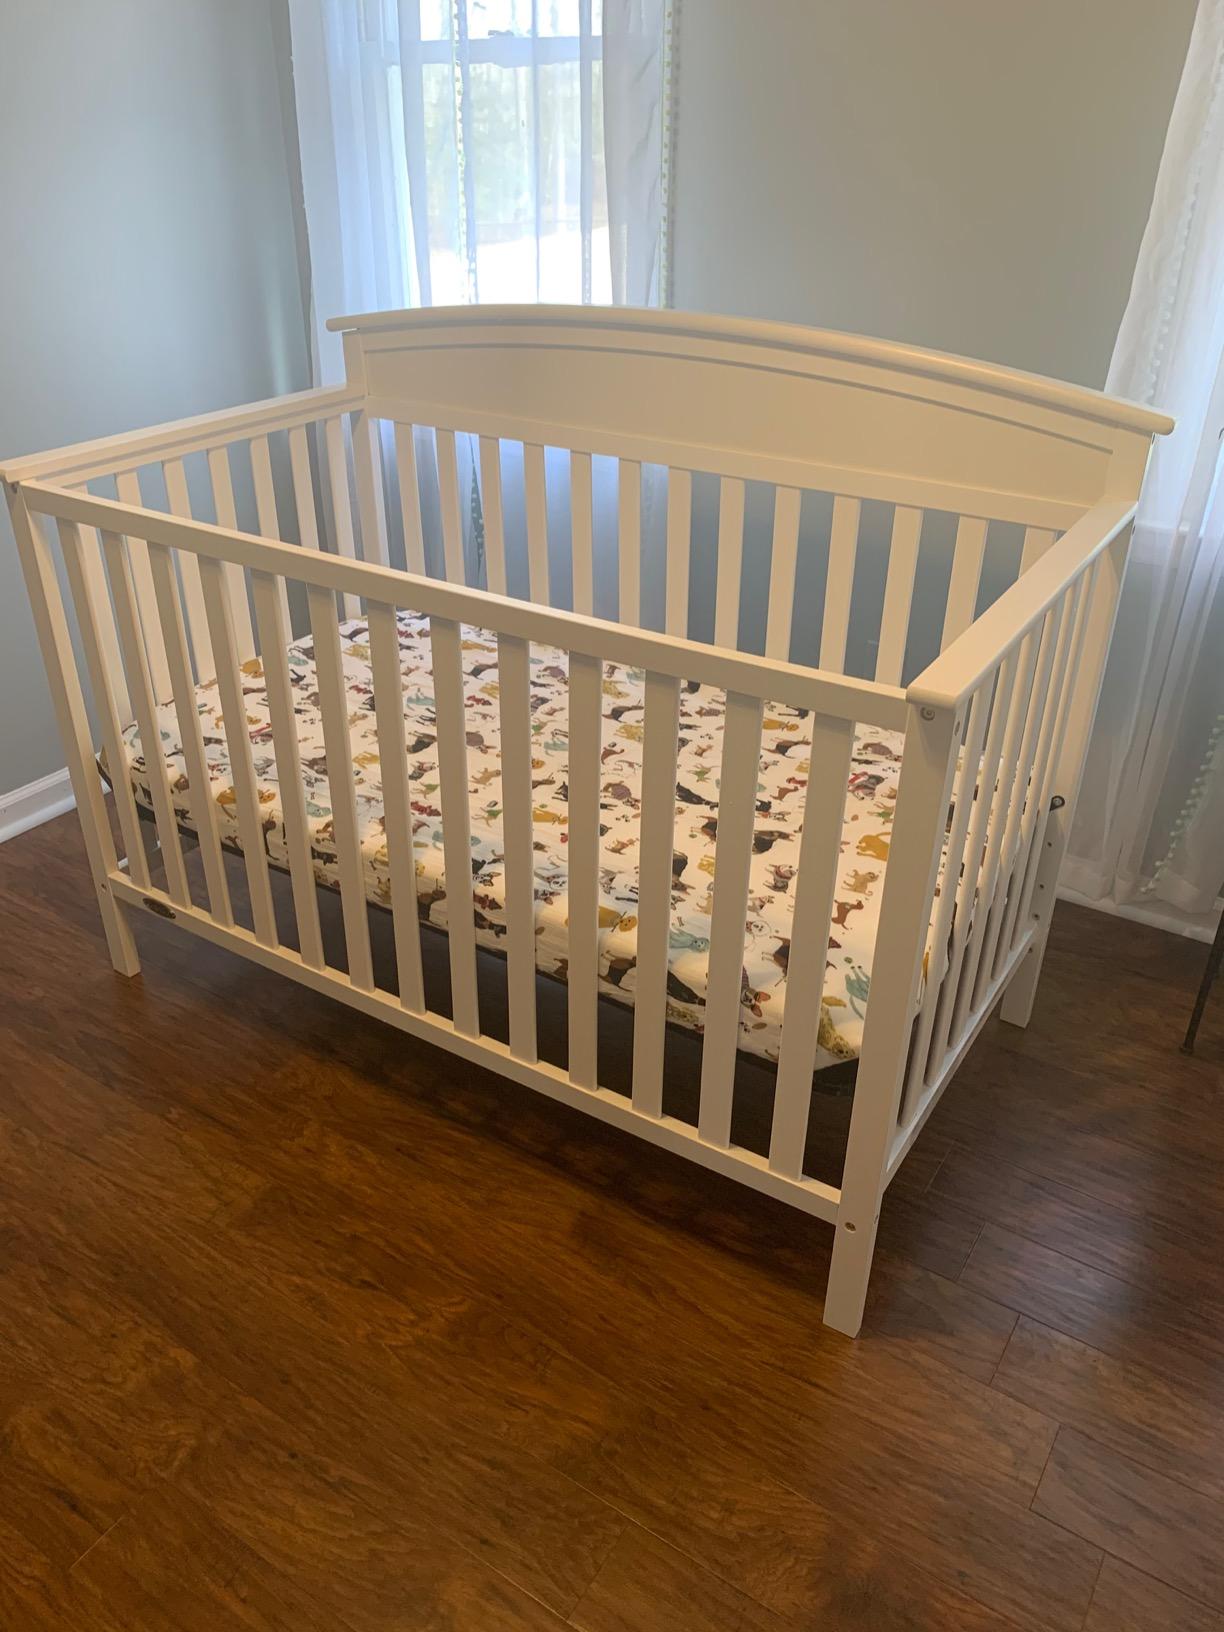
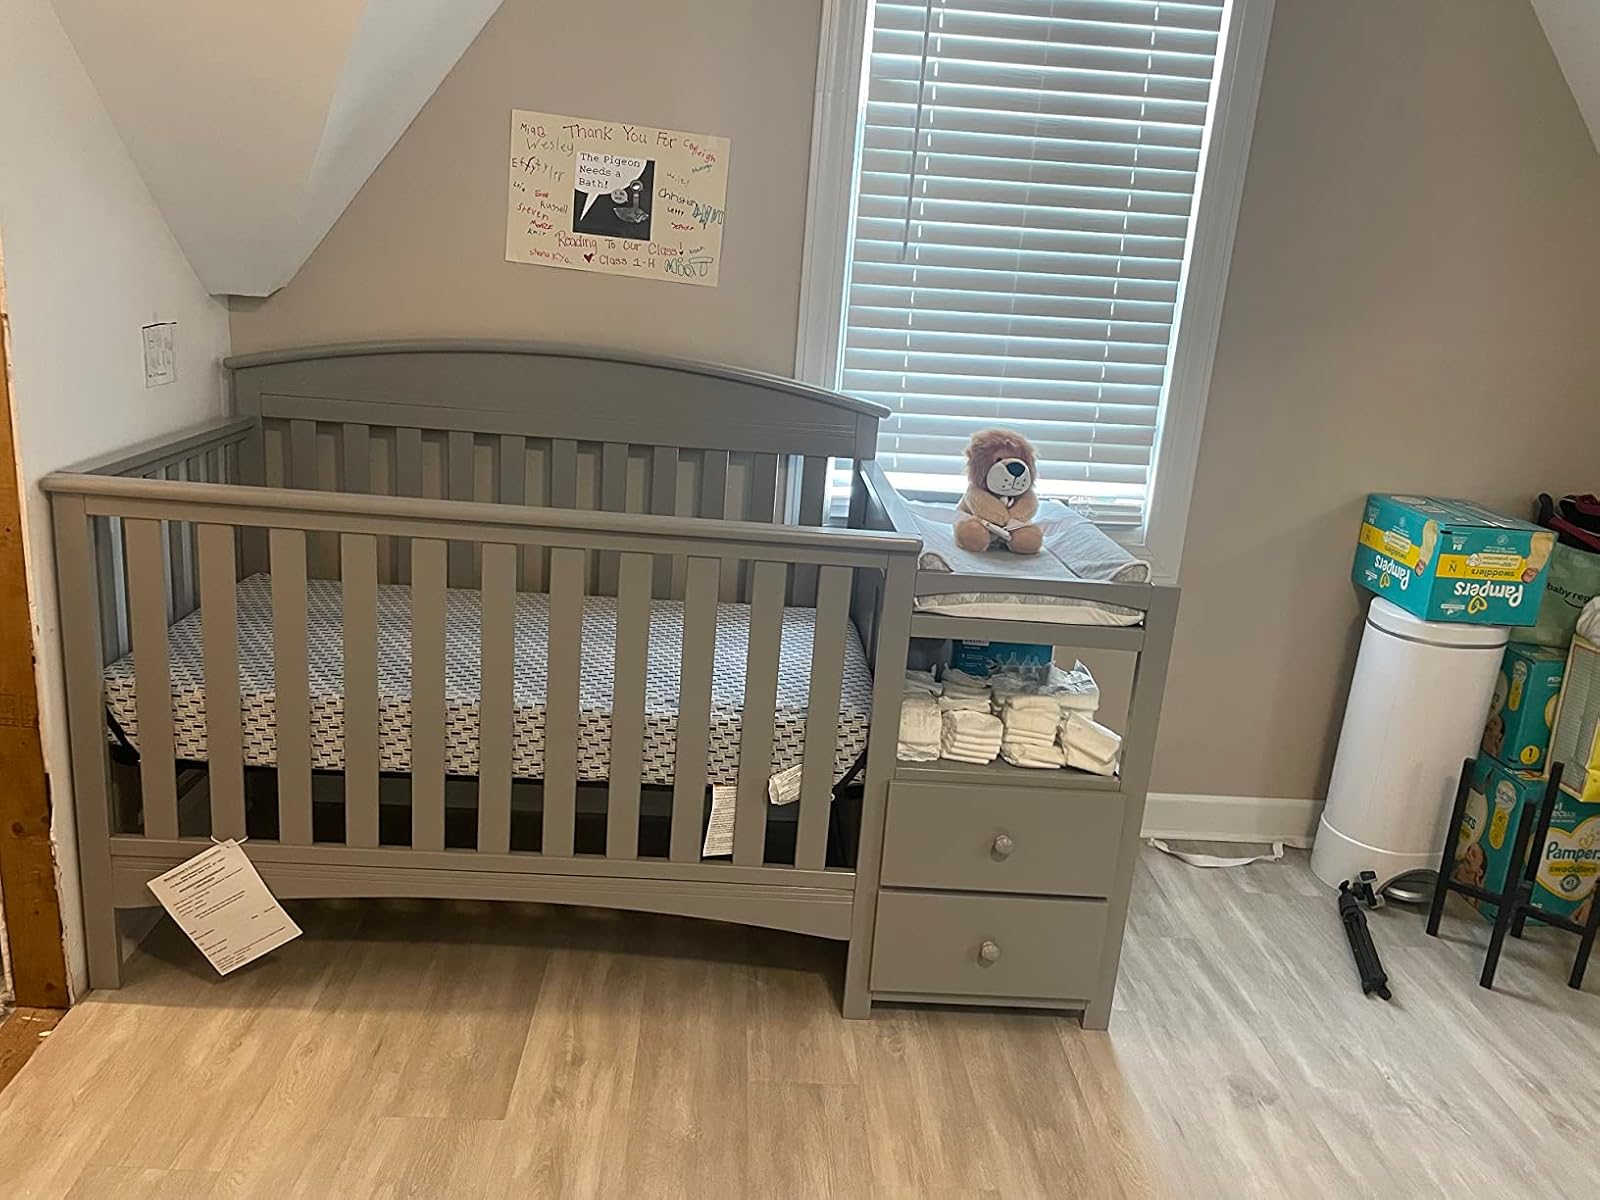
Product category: products_crib
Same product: no